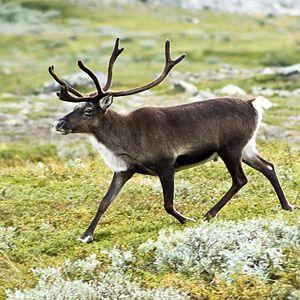
Un renne, aussi appelé caribou (Rangifer tarandus) dans la vallée du Kebnekaise, dans les Alpes scandinaves (Suède)
Les bois sont des organes osseux ramifiés de grande taille présents sur la tête d'animaux tels que le cerf et la plupart des représentants de sa famille, les cervidés.